Answer in natural language. Estimate the real world distances between objects in the image. Which object is closer to black modern dresser with metallic handles (marked A), dark brown colour bed (marked B) or Doorway (marked C)? Choose between the following options: dark brown colour bed (marked B) or Doorway (marked C)
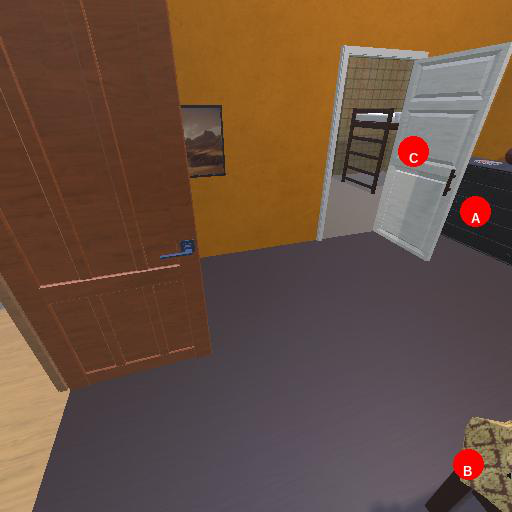
<answer>Doorway (marked C)</answer>